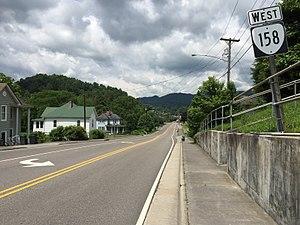
Coeburn est une municipalité américaine située dans le comté de Wise en Virginie. Selon le recensement de 2010, Coeburn compte 2 139 habitants.